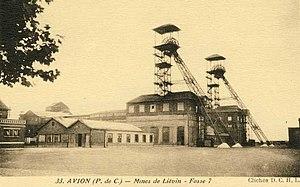
Fosse n° 7 - 7 bis de la Compagnie des mines de Liévin, Avion, Pas-de-Calais, Nord-Pas-de-Calais, France.
La fosse nᵒ 7 - 7 bis de la Compagnie des mines de Liévin est un ancien charbonnage du Bassin minier du Nord-Pas-de-Calais, situé à Avion. Les travaux commencent en 1920, et la fosse commence à produire en 1923. De vastes cités, comptant un grand nombre de corons sont bâties à proximité de la fosse, au nord et à l'ouest.
Voici la liste des puits de mine de houille les plus profonds de France. Seuls les puits ayant au moins 1 000 mètres de profondeur sont comptabilisés.
La Compagnie des mines de Liévin est une compagnie minière qui a exploité la houille à Liévin, Éleu-dit-Leauwette, Avion et Angres dans le Bassin minier du Nord-Pas-de-Calais. La Société est fondée le 1ᵉʳ décembre 1862. Après de nombreux sondages, un puits nᵒ 1 est commencé à Liévin en 1858, et commence à produire en 1860.
Cet article recense les puits de mine les plus profonds du bassin minier du Nord-Pas-de-Calais. Alors que certains puits ont directement été creusés à leur profondeur maximale pour atteindre un gisement profond, d'autres ont été approfondis au fil des décennies pour exploiter de nouvelles veines.